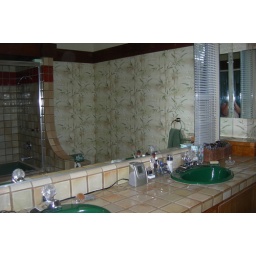
Looking from door toward sinks, bath tub and toilet areas reflected in large mirror.